Pinning ceremony (nursing)

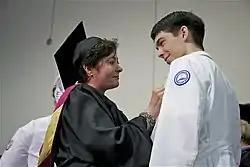
Pinning ceremony at S.C.T.C. Professional School of Nursing, Somerset, Pennsylvania, 2012

A pinning ceremony is a symbolic welcoming of newly graduated or soon-to-be graduated nurses into the nursing profession.